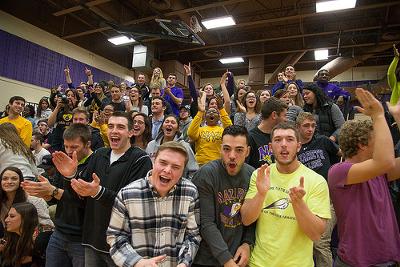
回答: 良くテレビから聴こえる笑い声の録音現場